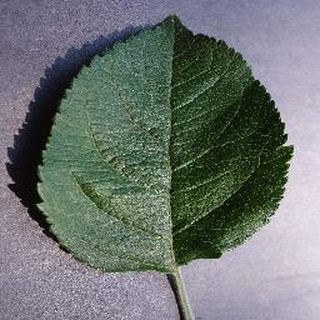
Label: healthy_apple